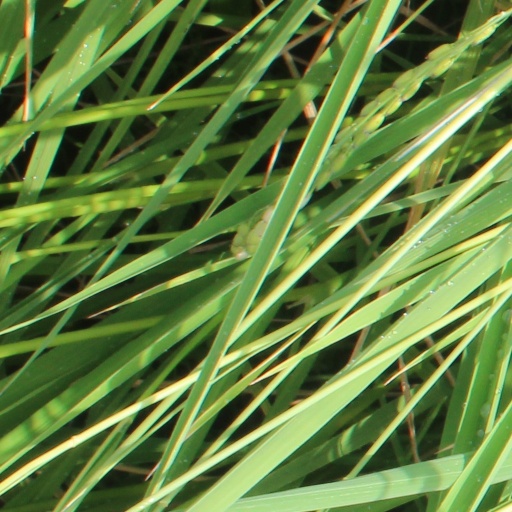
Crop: rice